Ikarbus

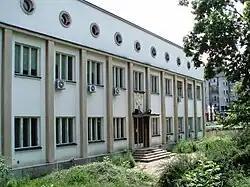
Former administrative offices, demolished in 2018

On 13 October 1923, the company was established under name "Ikarus – the first Serbian airplane, car and engine industry Kovačević and Co", with headquarters in Novi Sad. The founders were Dimitrije Konjović, brothers Dušan and Milivoj Kovačević, Đoka Radulović and Josif Mikl. On 20 November 1923, "Ikarus" started business officially after the registration before the Novi Sad District Court. In the beginning, the company manufactured a number of foreign designs under licence, such as the French Potez 25, Czechoslovakian Avia BH-33 and English Hawker Fury; Bristol Blenheim as well as the locally designed Ikarus ŠM, Ikarus IO, SIM-VIII, Ikarus IK-2 and Ikarus Orkan.